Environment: real
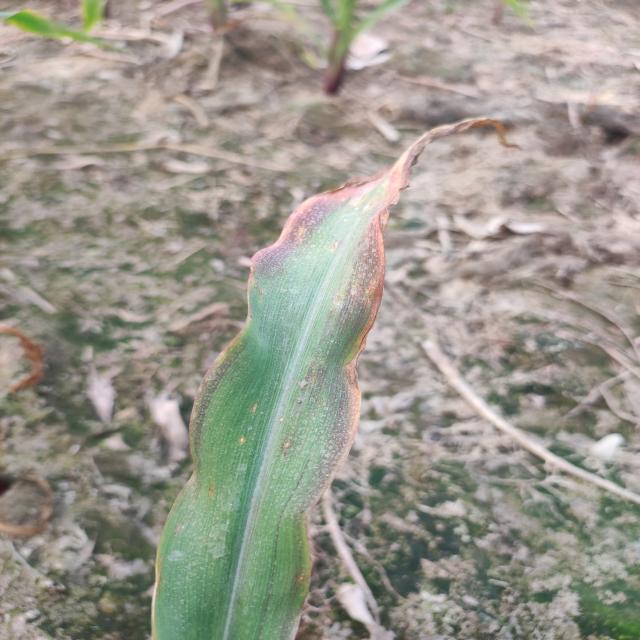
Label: phosphorus_deficiency